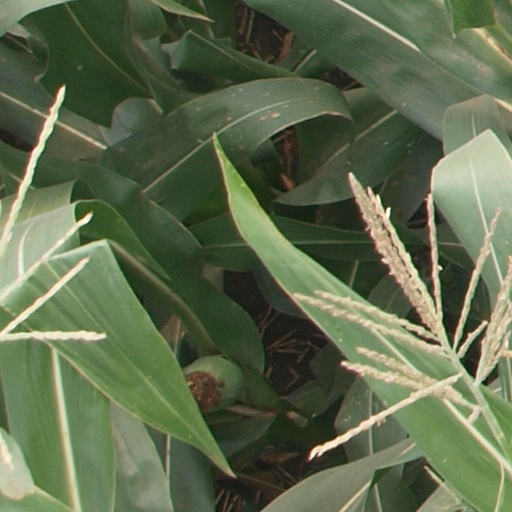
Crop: maize; corn